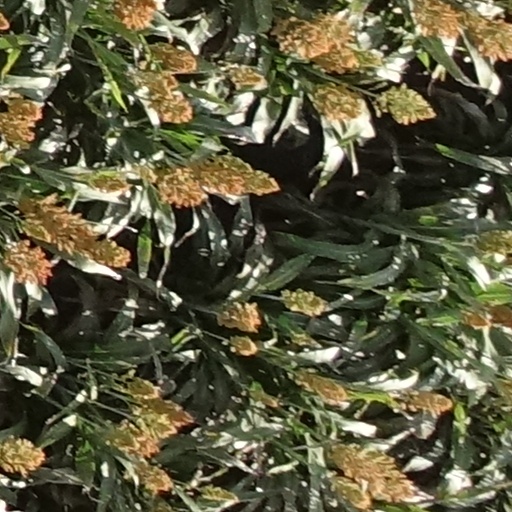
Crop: sorghum